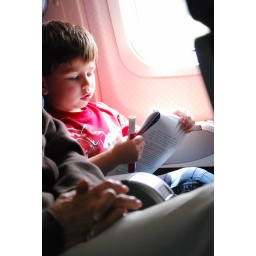
little boy in seat 32A